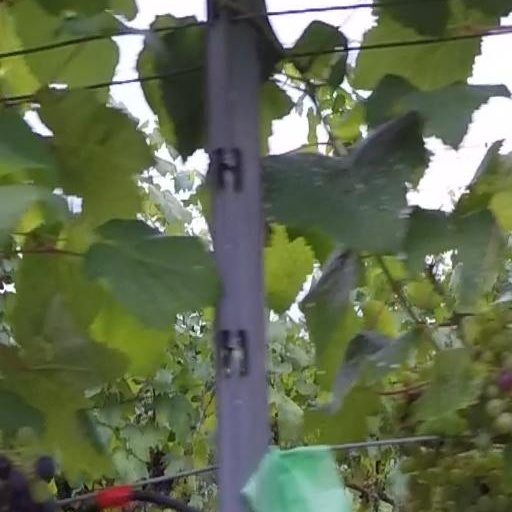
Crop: grape